Caroline Brady (philologist)

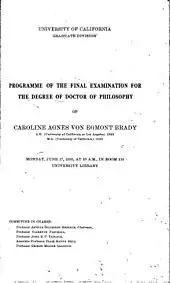
"Programme of the Final Examination for the Degree of Doctor of Philosophy of Caroline Agnes von Egmont Brady" (1935)

Brady is occasionally referred to as Caroline Agnes Von Egmont Brady. Though her published output universally refers to her as either "Caroline A. Brady" or "Caroline Brady", the program for her dissertation defense names her "Caroline Agnes Von Egmont Brady". Several library entries and membership lists of the Modern Language Association also use the longer name.